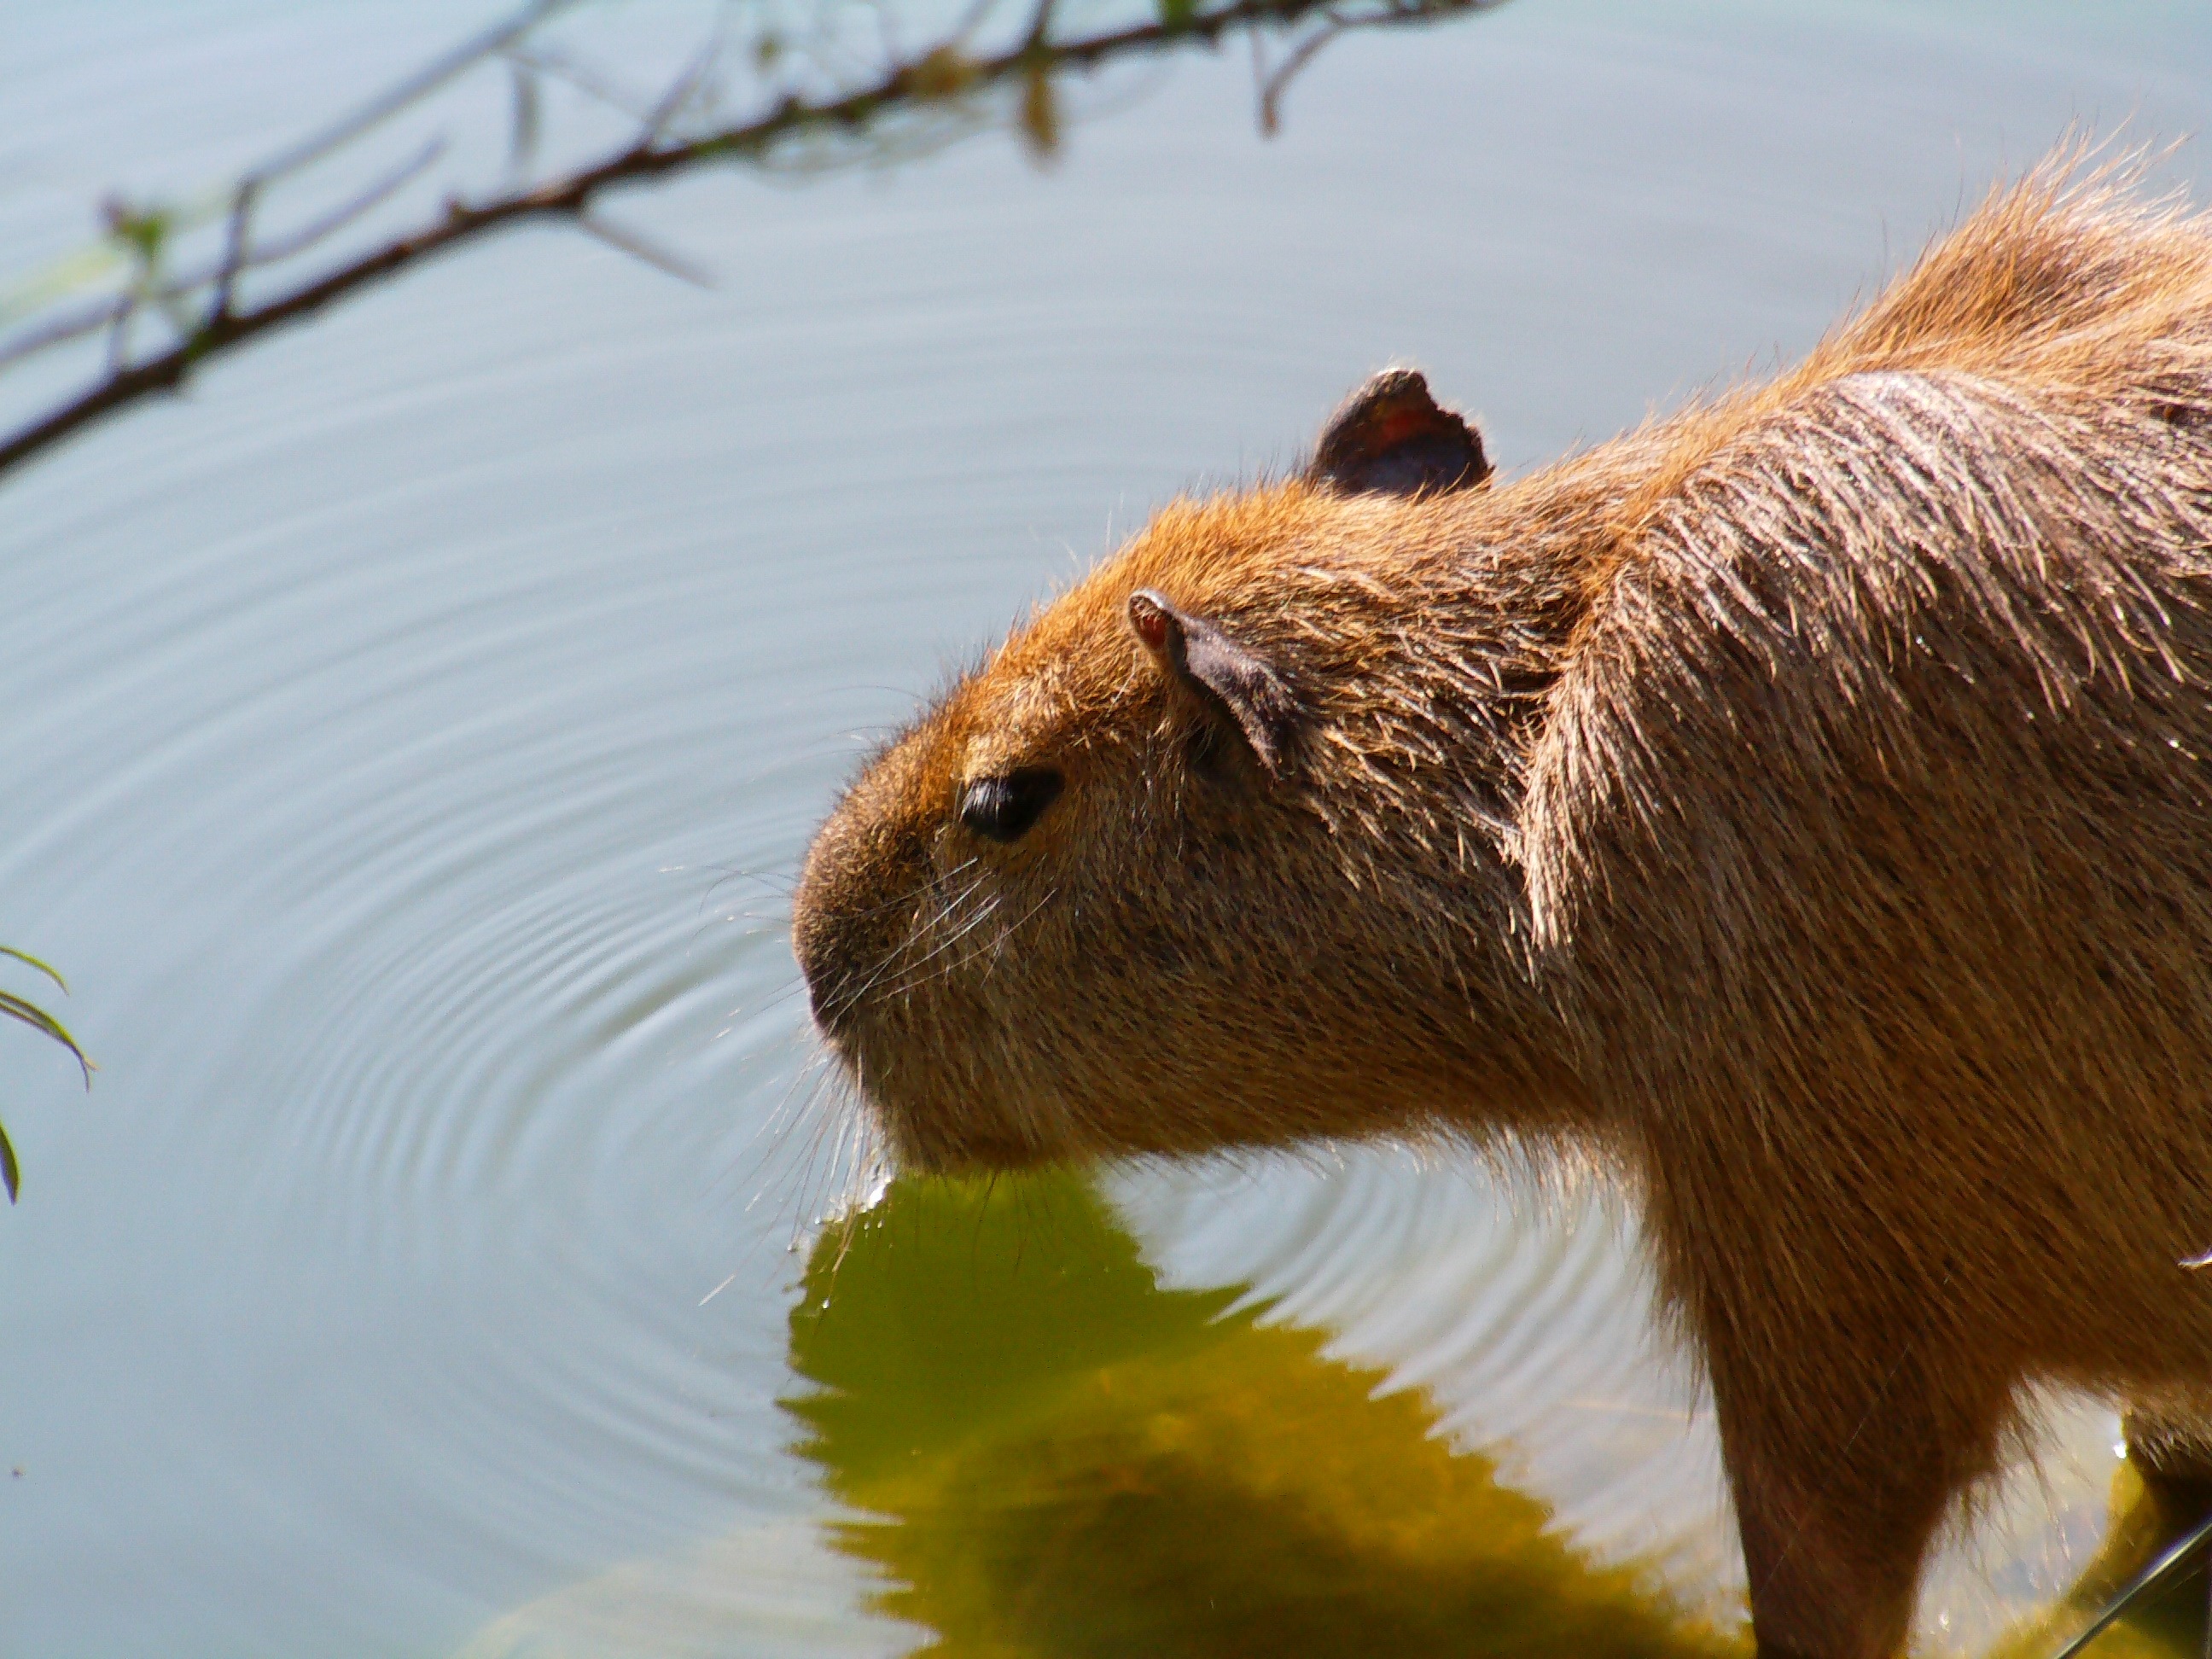
animal, wildlife, zoo, mammal, drink, squirrel, rodent, fauna, whiskers, vertebrate, beaver, capybara